Ring species

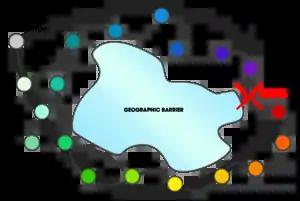
In a ring species, gene flow occurs between neighbouring populations of a species, but at the ends of the "ring", the populations don't interbreed.

In biology, a ring species is a connected series of neighbouring populations, each of which interbreeds with closely sited related populations, but for which there exist at least two "end populations" in the series, which are too distantly related to interbreed, though there is a potential gene flow between each "linked" population and the next. Such non-breeding, though genetically connected, "end populations" may co-exist in the same region (sympatry) thus closing a "ring". The German term , meaning a circle of races, is also used.